Riding the Bullet (film)

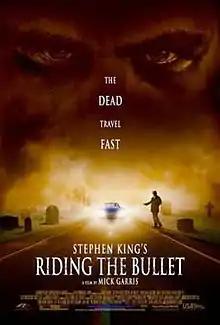
Theatrical release poster

Riding the Bullet is a 2004 horror film written, co-produced and directed by Mick Garris. It is an adaptation of Stephen King's 2000 novella of the same name. The film, which received a limited theatrical release, was not successful in theaters; it earned a domestic gross of $134,711.